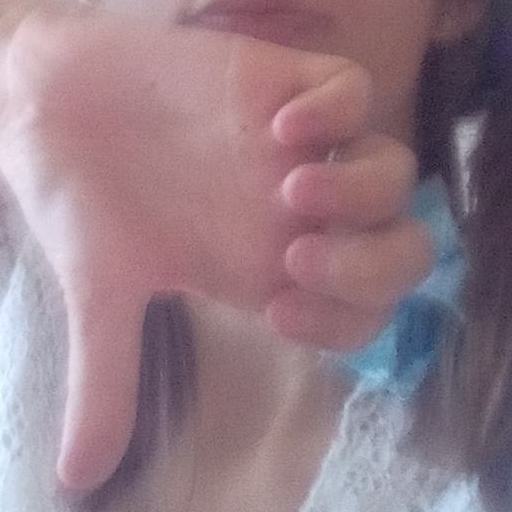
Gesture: dislike